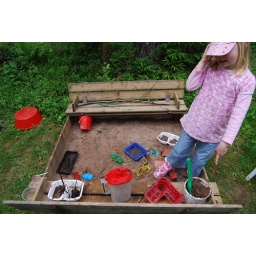
My daughter loves to cook up a feast in the sandpit - fish soup and fish balls today!